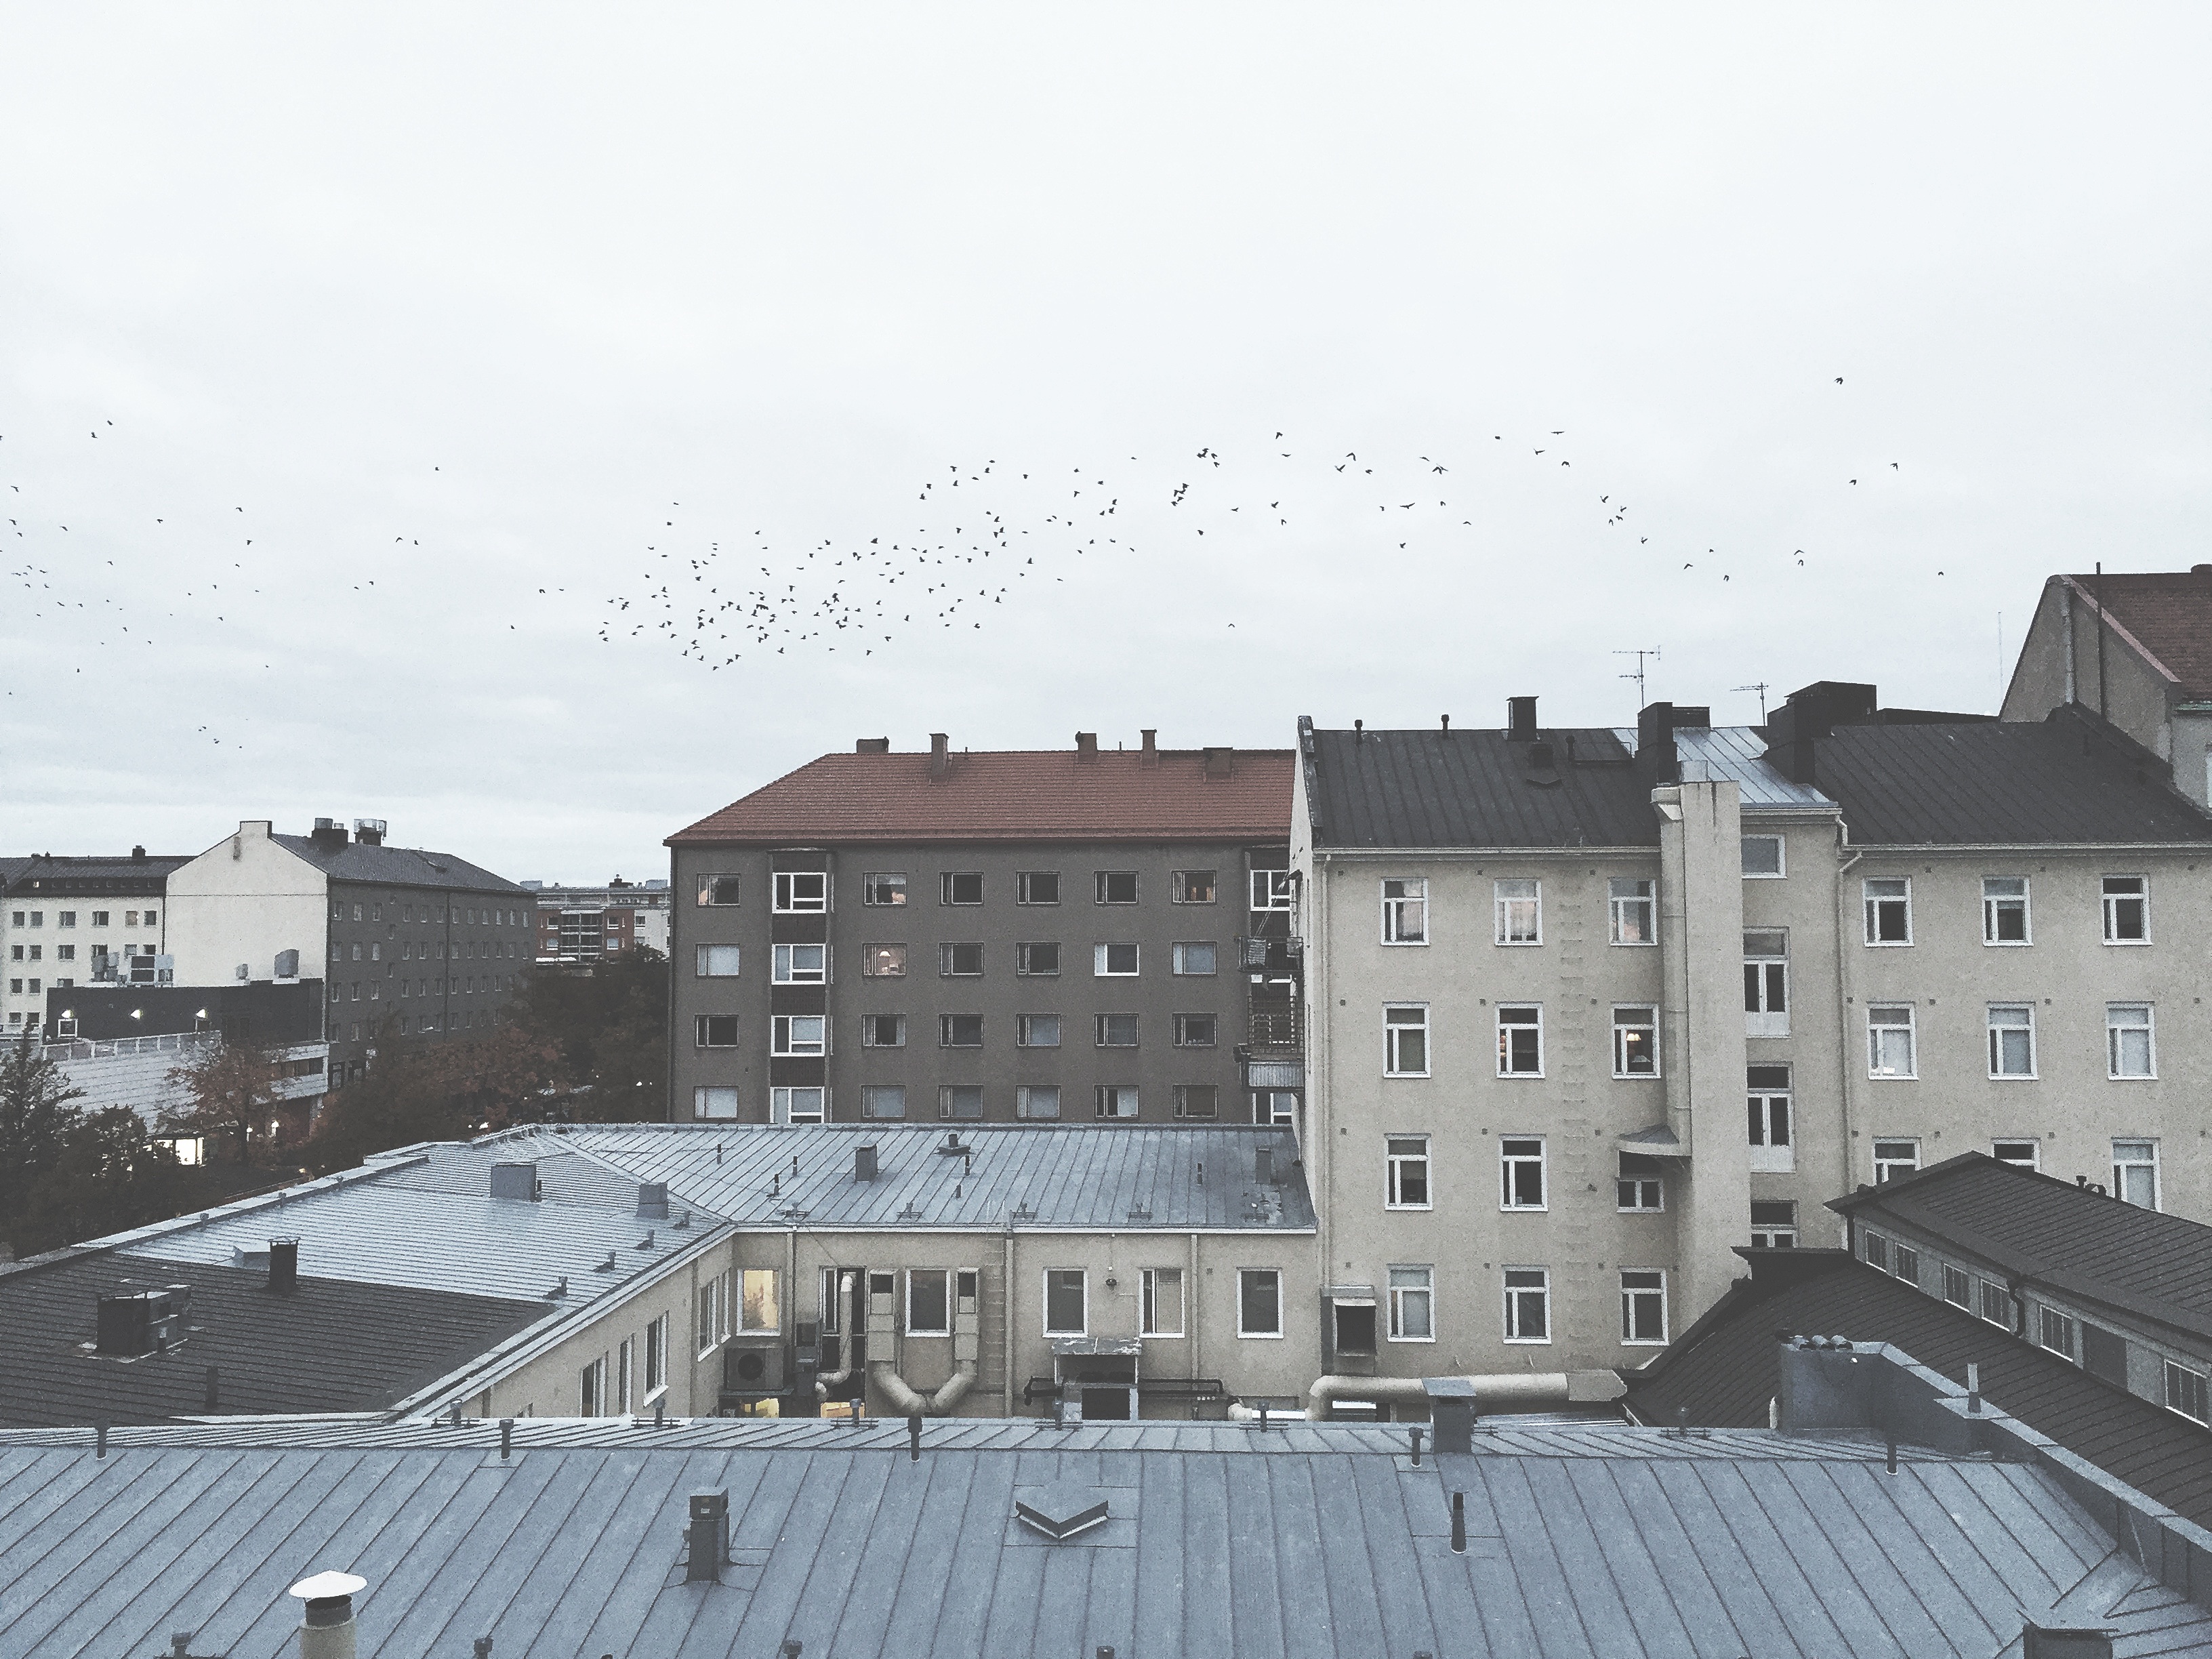
snow, winter, architecture, house, town, roof, suburb, weather, facade, property, tower block, neighbourhood, residential area